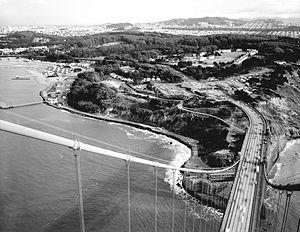
Le pont du Golden Gate est un pont suspendu américain situé dans l'État de Californie, traversant le Golden Gate, détroit par lequel la baie de San Francisco débouche dans l’océan Pacifique. Il permet ainsi de relier la ville de San Francisco, située à la pointe nord de la péninsule de San Francisco, à la ville de Sausalito, située à la pointe sud de la péninsule du comté de Marin. Financée par la Work Projects Administration, sa construction, qui se heurte à de nombreuses difficultés, débute en 1933 et s’étale sur une durée de quatre ans, pour s’achever en 1937.